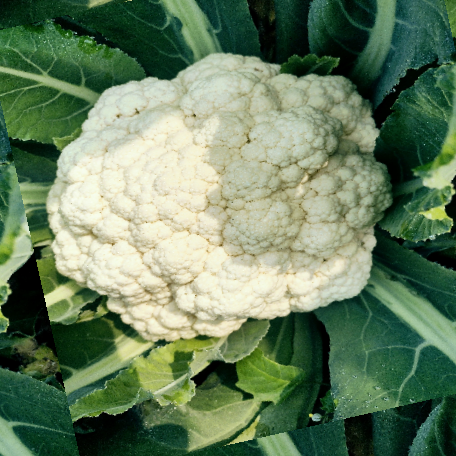
Label: Disease Free